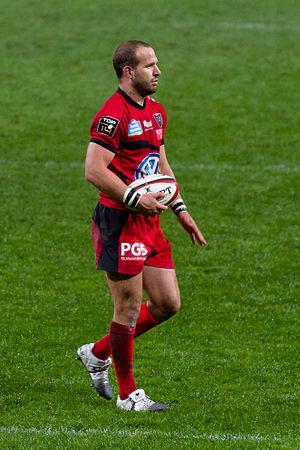
Frédéric Michalak portant le numéro 10 lors du match entre le Stade toulousain et le RC Toulon du 29 septembre 2012 (7e journée du Top14).
La liste des joueurs sélectionnés en équipe de France de rugby à XV comprend 1 121 joueurs au 8 mars 2020, le dernier étant Jean-Baptiste Gros retenu pour la première fois en équipe nationale le 22 février 2020 contre le pays de Galles. Le premier Français sélectionné est Henri Amand le 1ᵉʳ janvier 1906 contre la Nouvelle-Zélande. L'ordre établi prend en compte la date de la première sélection, puis la qualité de titulaire ou remplaçant et enfin l'ordre alphabétique. Les numéros ne correspondent pas nécessairement à ceux donnés par la Fédération française car certains joueurs ont reçu une carte d'international sans jamais avoir disputé un seul match et que le classement établi par la Fédération ne suit pas la règle utilisée ici.